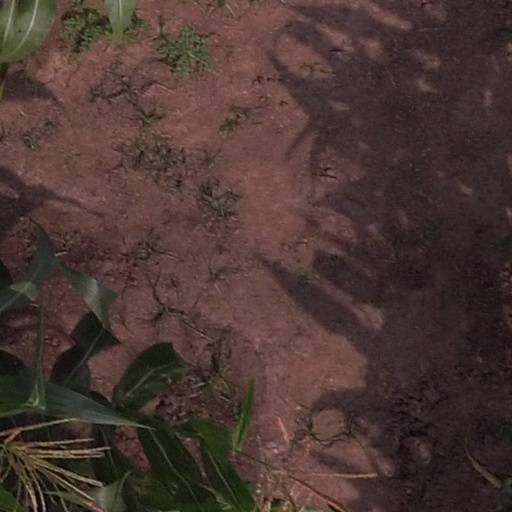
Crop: maize; corn